Iris Carpenter

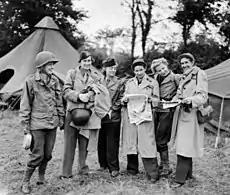
Ruth Cowan, Sonia Tomara, Rosette Hargrove, Betty Knox, Iris Carpenter, Erika Mann (from left to right)

Iris Nell Carpenter Akers (September 21, c. 1904 – October 7, 1997) was a British journalist, author and war correspondent known for her frontline publications during World War II as a female journalist. Carpenter started her writing career in 1924 but resigned from her position to focus on raising her two children. When the Second World War broke out in England, Carpenter returned to journalism and worked with the Daily Herald, the London Daily Express and as a BBC broadcaster. During the war, Carpenter and her family moved to the United States after her position as a frontline war correspondent with the British army was denied. She began to write for the Boston Globe as a journalist, and for the U.S. Office of Education. Carpenter also hosted episodes as a radio broadcaster with the Voice of America and was a member of the American Women in Radio and Television.